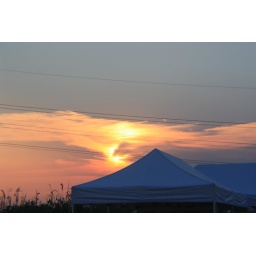
beautiful sunset at the dog weight pulling competition in Dunaharaszti, by the jet ski lake